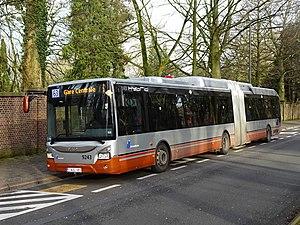
Nouvel autobus hybride Iveco Urbanway 18 au terminus du Cimetière de Bruxelles.
Le réseau de bus de Bruxelles est exploité par la STIB et dessert l’ensemble de la Région de Bruxelles-Capitale avec quelques lignes se prolongeant en Flandre.